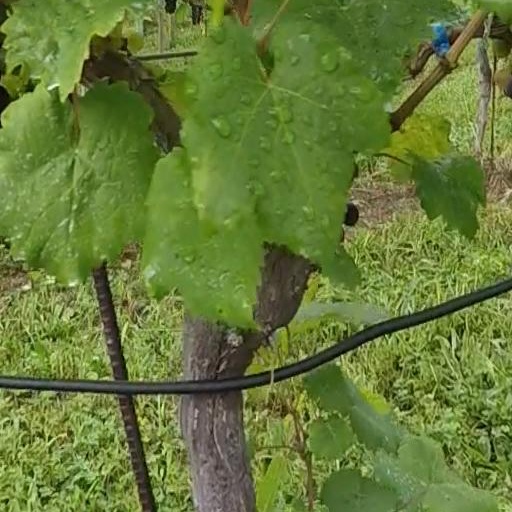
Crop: grape